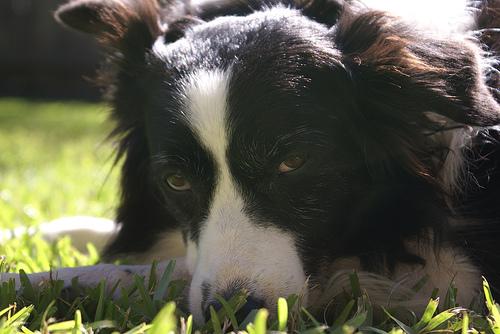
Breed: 2594-n000109-Border_collie